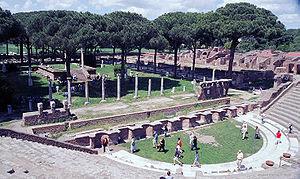
Un théâtre romain antique, à l'origine montage provisoire en bois durant les premiers siècles de la République romaine, est construit en pierre à partir du milieu du Iᵉʳ siècle av. J.-C.. Son architecture est la suite de l’évolution des théâtres grecs antérieurs opérée en Italie du Sud. Les premiers exemplaires, le théâtre de Pompée et le théâtre de Marcellus à Rome, établissent une nouvelle forme, différente du modèle grec ouvert : le théâtre romain est un monument fermé sur lui-même, dans lequel l’étagement de gradins hémicirculaires rejoint un bâtiment de scène, luxueusement décoré. La technique de construction, l’emploi de murs et de voûtes rayonnantes pour soutenir les gradins permet de bâtir sur terrain plat et exonère de s’appuyer sur une colline à la mode grecque.
Cette liste des monuments de la Rome antique recense les monuments les plus importants construits à Rome ou à proximité immédiate, depuis la fondation de la ville jusqu'au début du VIIᵉ siècle.
La place des Corporations est un des principaux édifices d'Ostie de la période impériale, situé près du centre de la cité, adossé au mur de fond du théâtre. Entourée de colonnades dont il ne reste que peu de vestiges, la place conserve encore un ensemble de mosaïques qui présente un grand intérêt pour les historiens de la Rome antique : elles apportent des informations sur le commerce maritime et les techniques navales au IIᵉ siècle, et démontrent que la place regroupait en un même lieu les divers entrepreneurs d’Ostie et des représentations commerciales de villes de l’Empire romain en relation avec le port d’Ostie. La fonction de ces installations, déduite des inscriptions dédiées à des magistrats responsables de l’Annone, est très probablement celle de bureaux d'armateurs et de marchands de nombreuses villes portuaires, où l'on pouvait au mieux négocier le transport et la vente des marchandises destinées au ravitaillement de Rome. C’est pourquoi ce nom de place des corporations donné par les premiers fouilleurs paraît impropre, puisqu’un seul des emplacements connus concerne une corporation d’Ostie, celle des tanneurs.